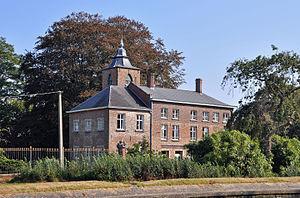
Oostkamp (Belgique)
Oostkamp est une commune néerlandophone de Belgique située en Région flamande dans la province de Flandre-Occidentale, ainsi qu’une localité où siège son administration.